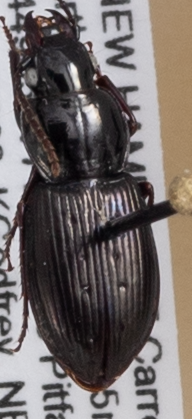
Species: Pterostichus pensylvanicus
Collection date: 2022-07-06
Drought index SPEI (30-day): -1.376
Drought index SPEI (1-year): -0.692
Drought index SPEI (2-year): -1.28